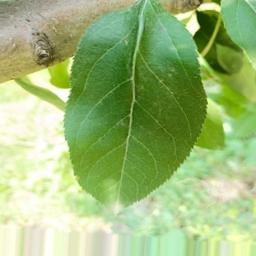
Label: Healthy